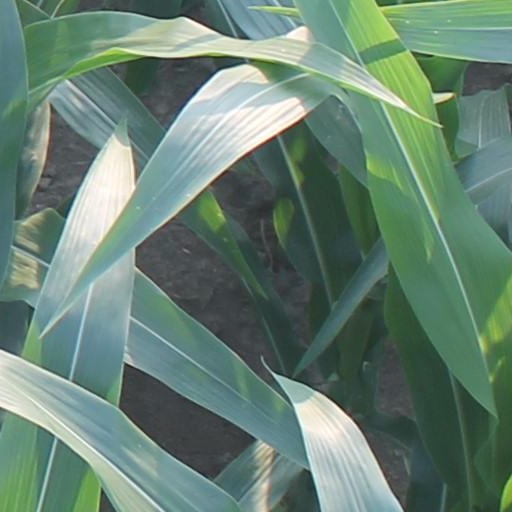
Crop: maize; corn